Freeport, New York

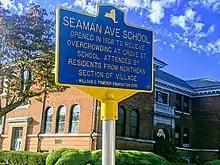
Seaman Ave school #2 historic marker Freeport NY

Several of Freeport's actors gathered together as the Long Island Good Hearted Thespian Society (LIGHTS), with a clubhouse facing onto Great South Bay. LIGHTS presented summer shows in Freeport from the mid-1910s to the mid-1920s. LIGHTS also sponsored a summertime "Christmas Parade", featuring clowns, acrobats, and once even some borrowed elephants. It was held at this unlikely time of year because the theater people were all working during the real Christmas season. A Coney Island–style amusement park called Playland Park thrived from the early 1920s until the early 1930s but was destroyed by a fire on June 28, 1931.